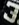
Number: 3